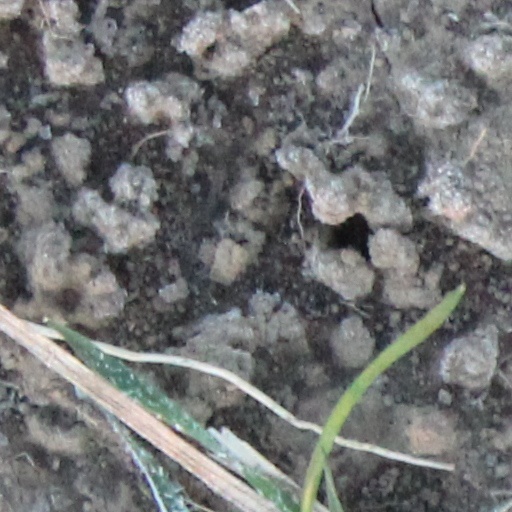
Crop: wheat